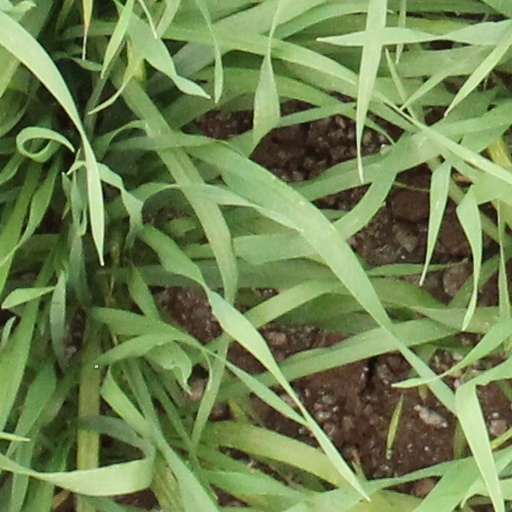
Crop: wheat